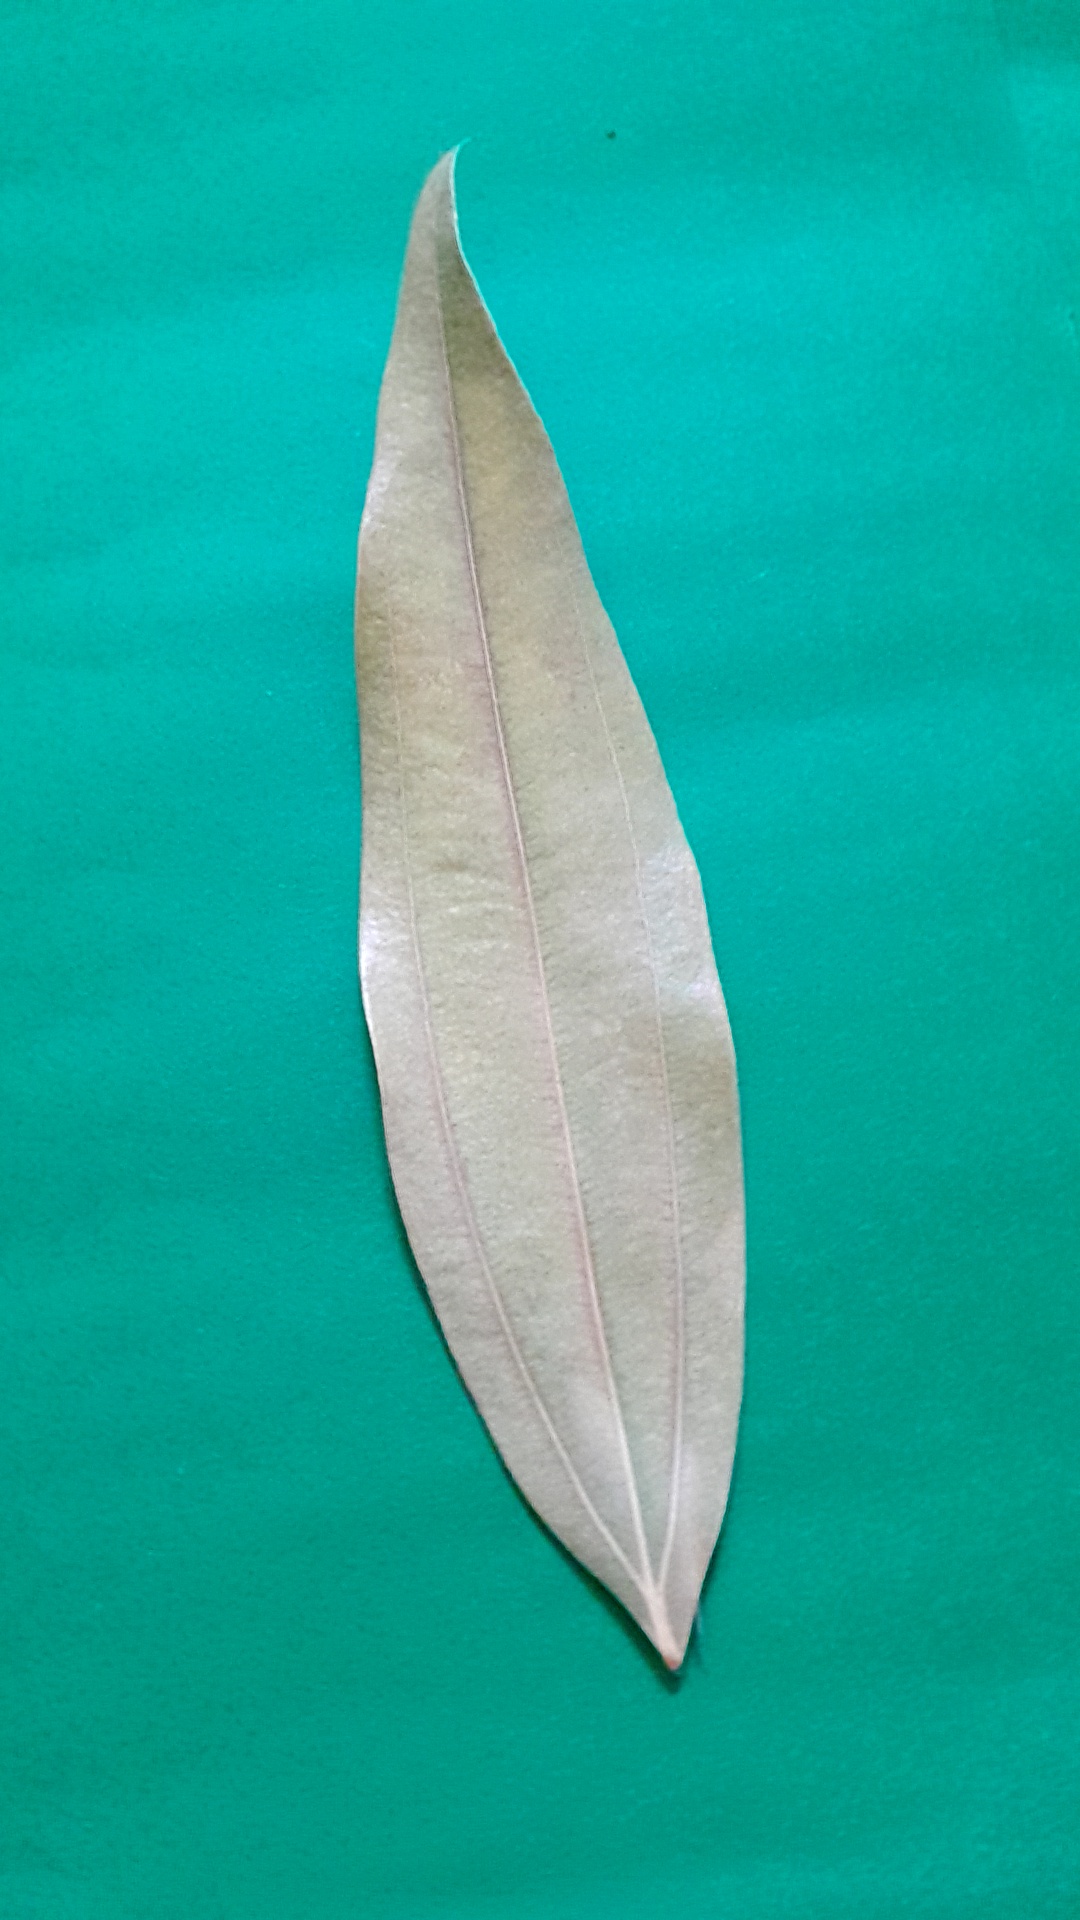
Label: Dry Leaf